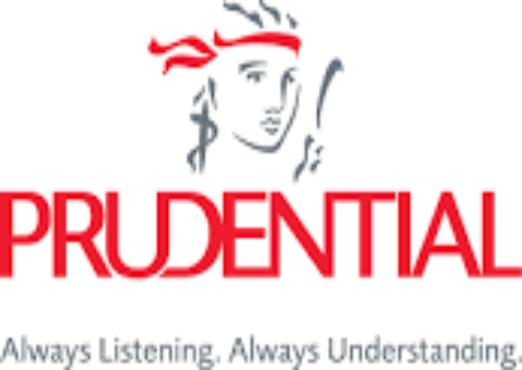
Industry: Others